Huang (surname)

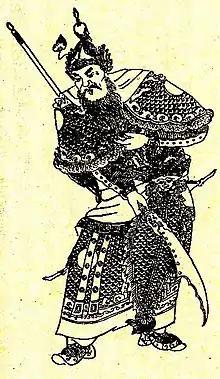
Shu Han Kingdom General Huang Zhong

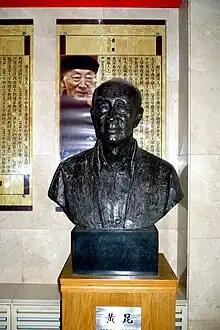
Bronze Bust of Physicist Huang Kun

The Vietnamese versions of this surname are Hoàng and Huỳnh. According to Lê Trung Hoa, a Vietnamese scholar, approximately 5.1 percent of Vietnamese people have this surname. The original form of this surname was Hoàng. But in southern Vietnam, Hoàng was ordered to be changed (excluding the Hoàng Trọng family) to Huỳnh due to a naming taboo with the name of Lord Nguyễn Hoàng.